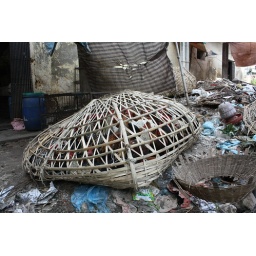
There are chickens in that basket on that pile of trash behind the market (Dhaka, Bangladesh)